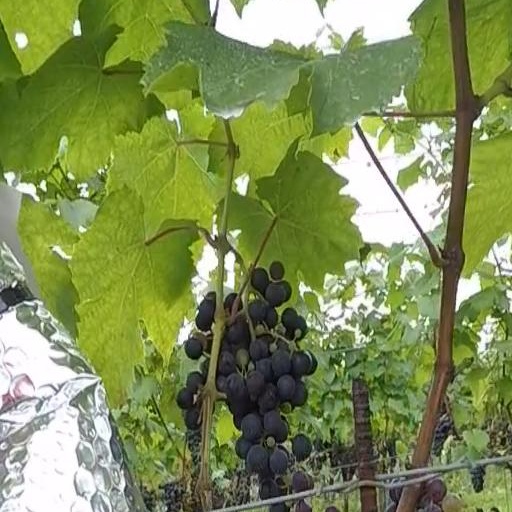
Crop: grape